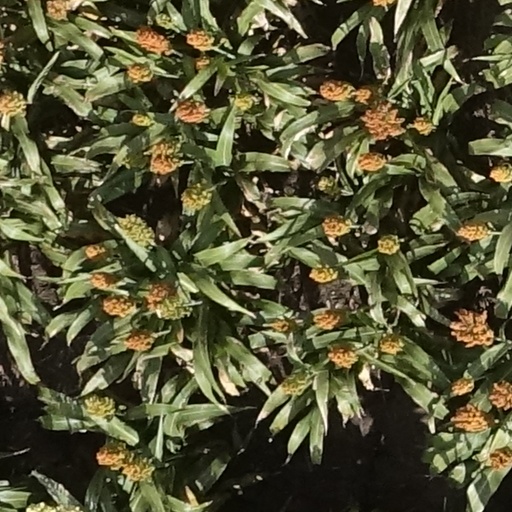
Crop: sorghum